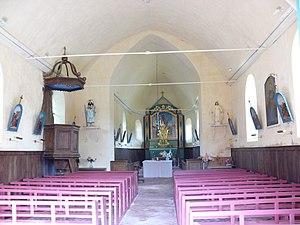
Le Gallet - Intérieur de l'Eglise Saint-Jacques
Le Gallet est une commune française située dans le département de l'Oise, en région Hauts-de-France.